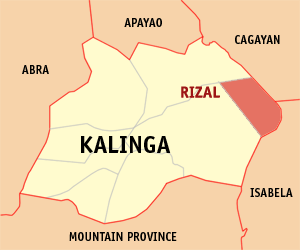
Rizal est une municipalité de la province de Kalinga, aux Philippines.